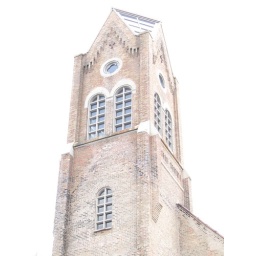
The Steeple of First Zion Lutheran church.  The roof is covered in windows